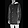
Label: Coat